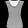
Label: T - shirt / top